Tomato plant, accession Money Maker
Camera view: vertical (180 deg); turntable rotation: 30 degrees
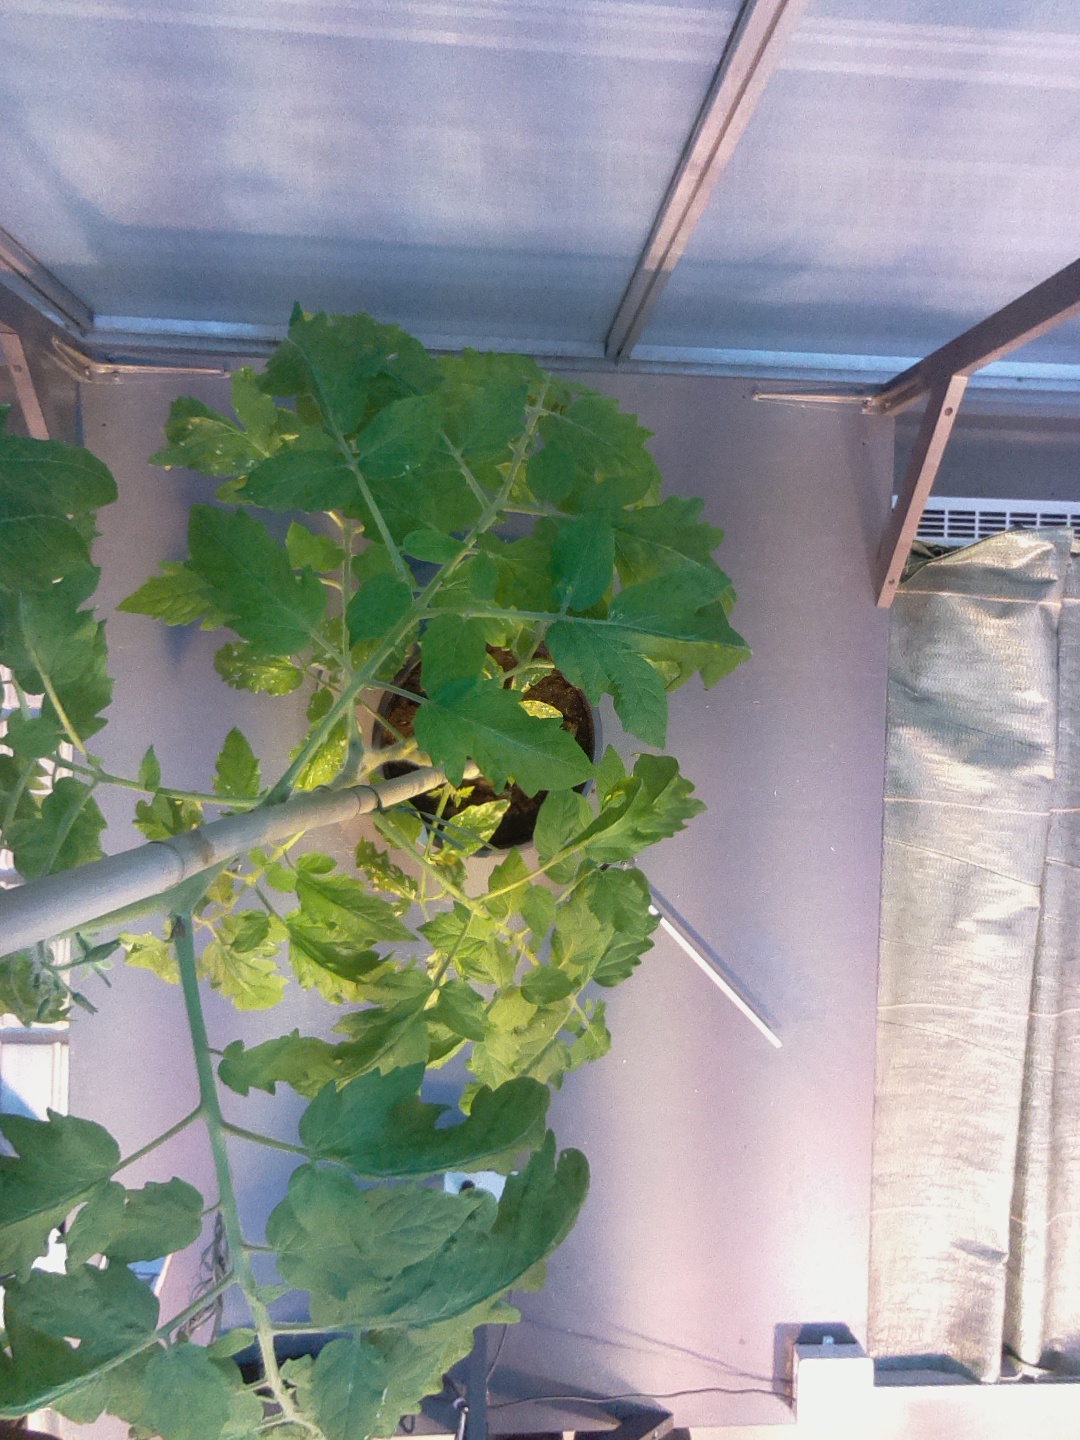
BBCH growth stage 55: 5 inflorescences visible